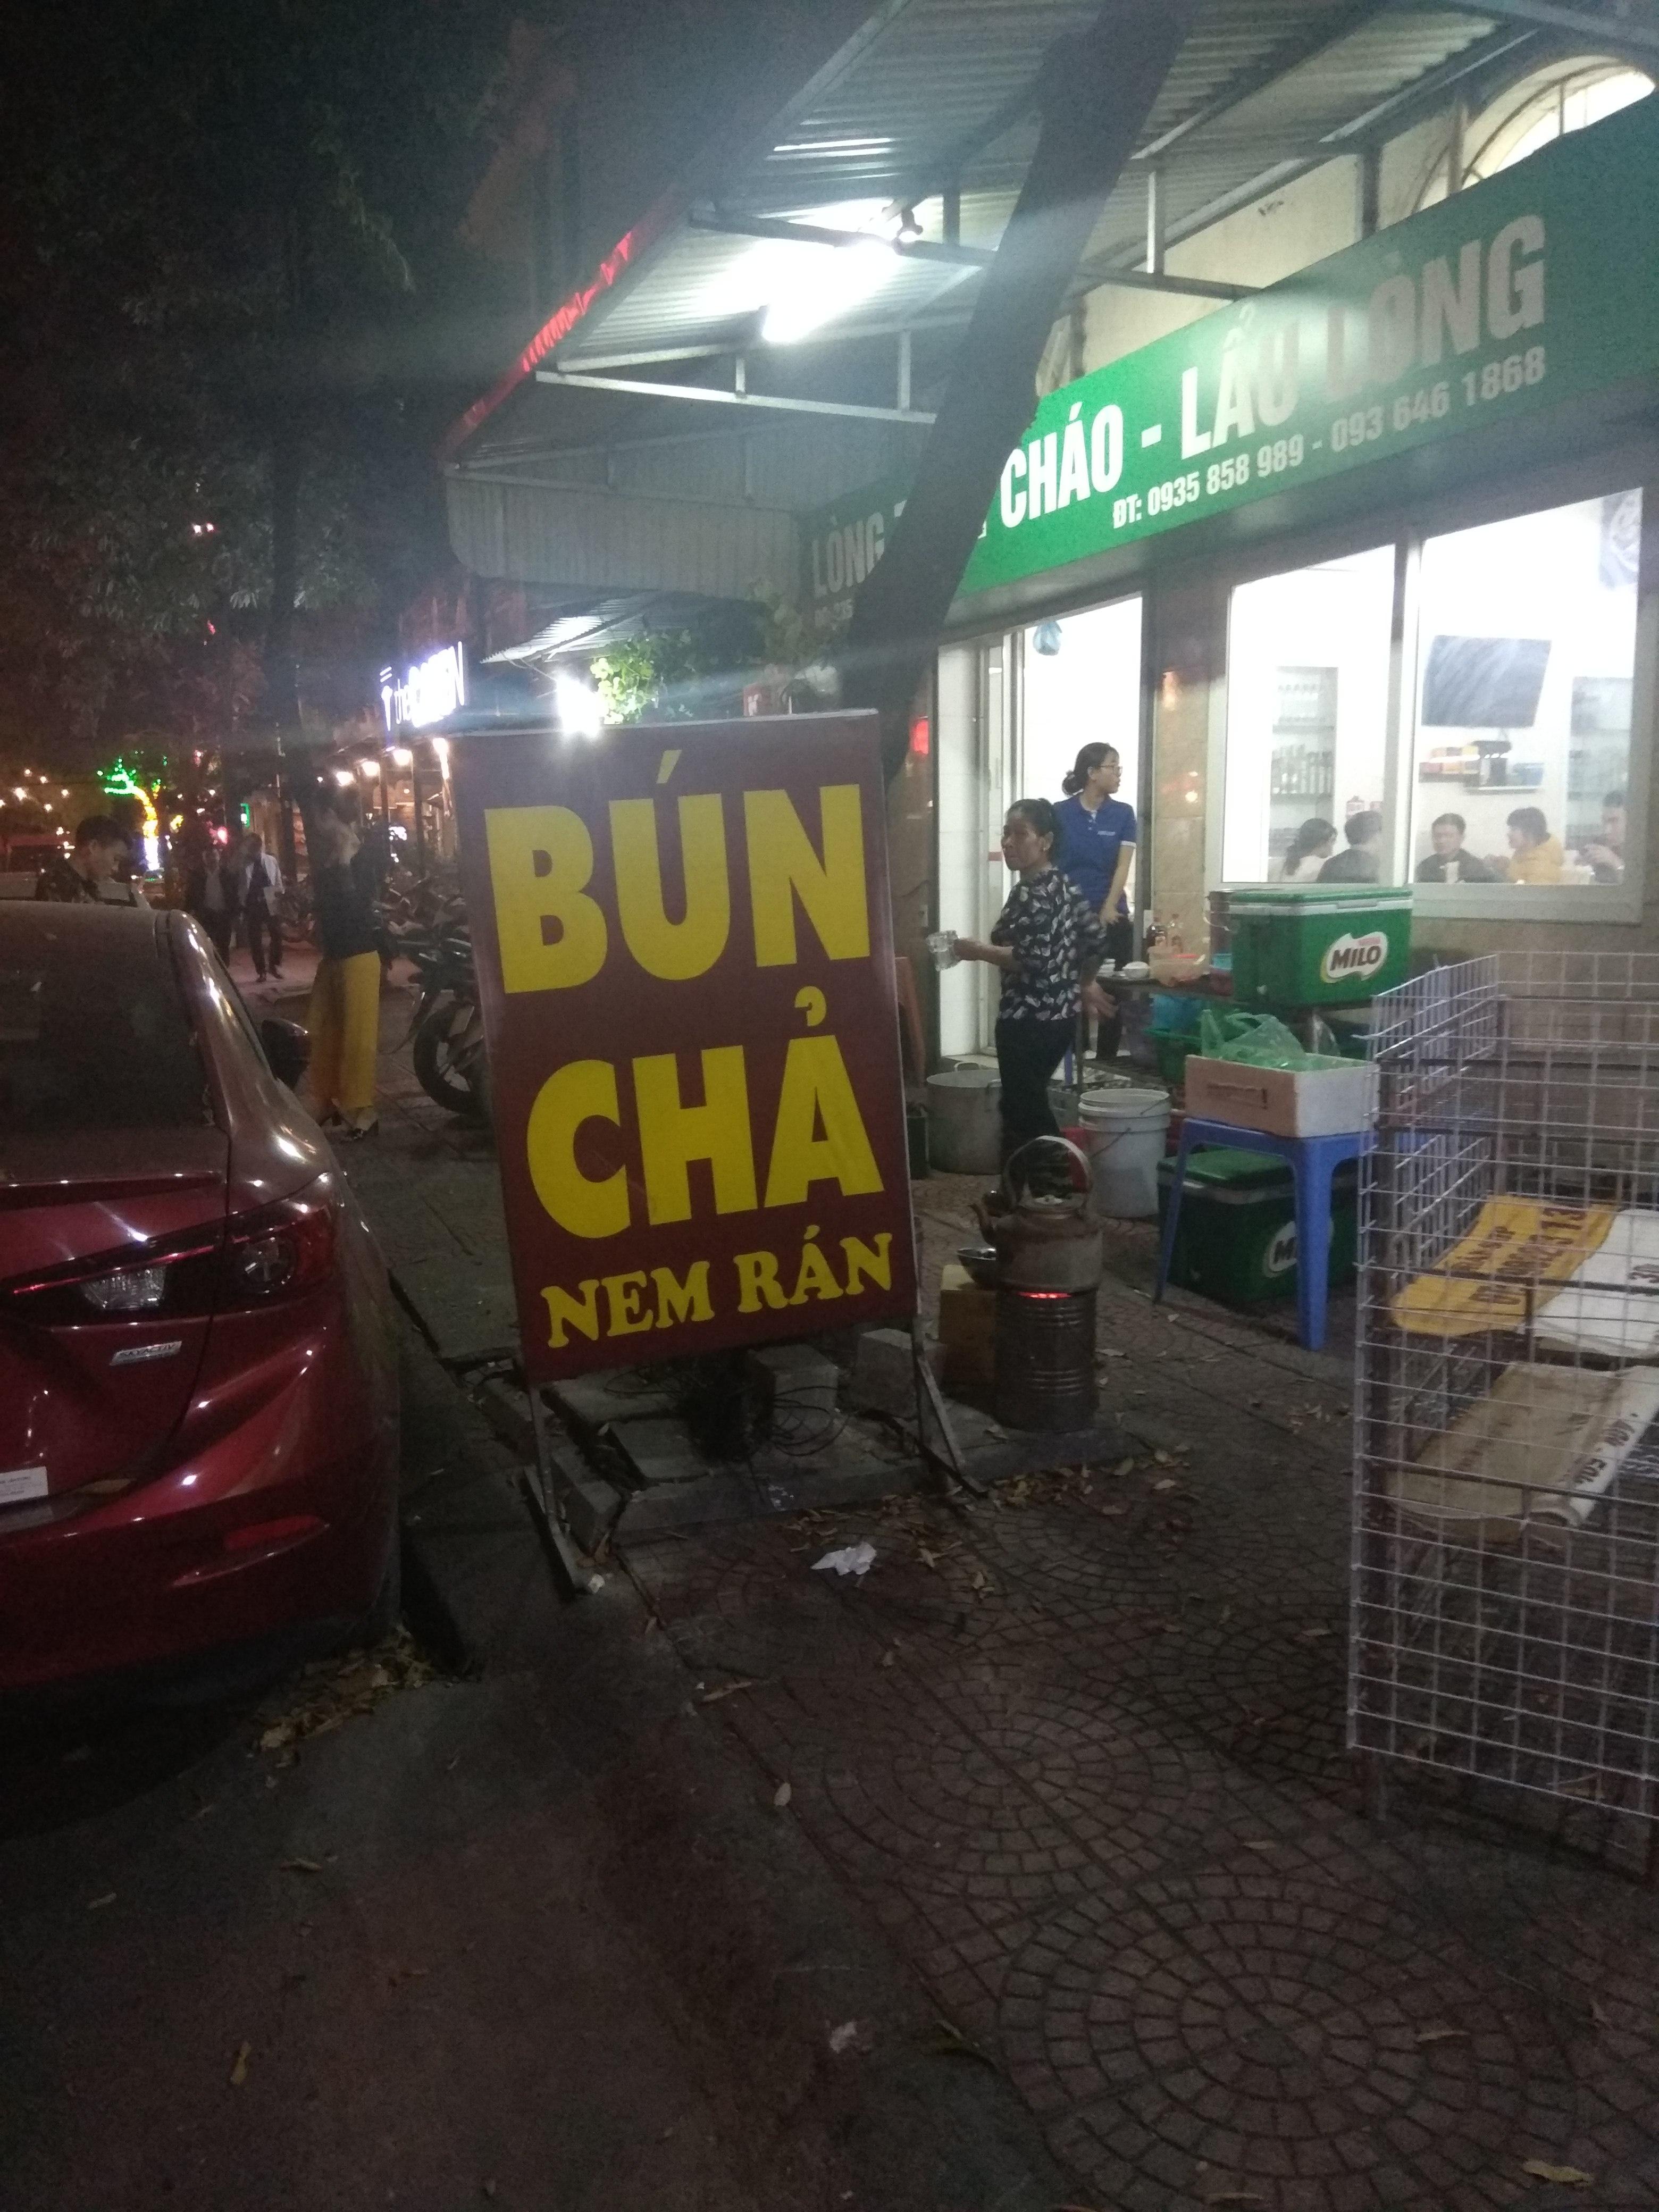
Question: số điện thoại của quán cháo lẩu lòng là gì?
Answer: số điện thoại của quán là 0935858989 hoặc 0936461868